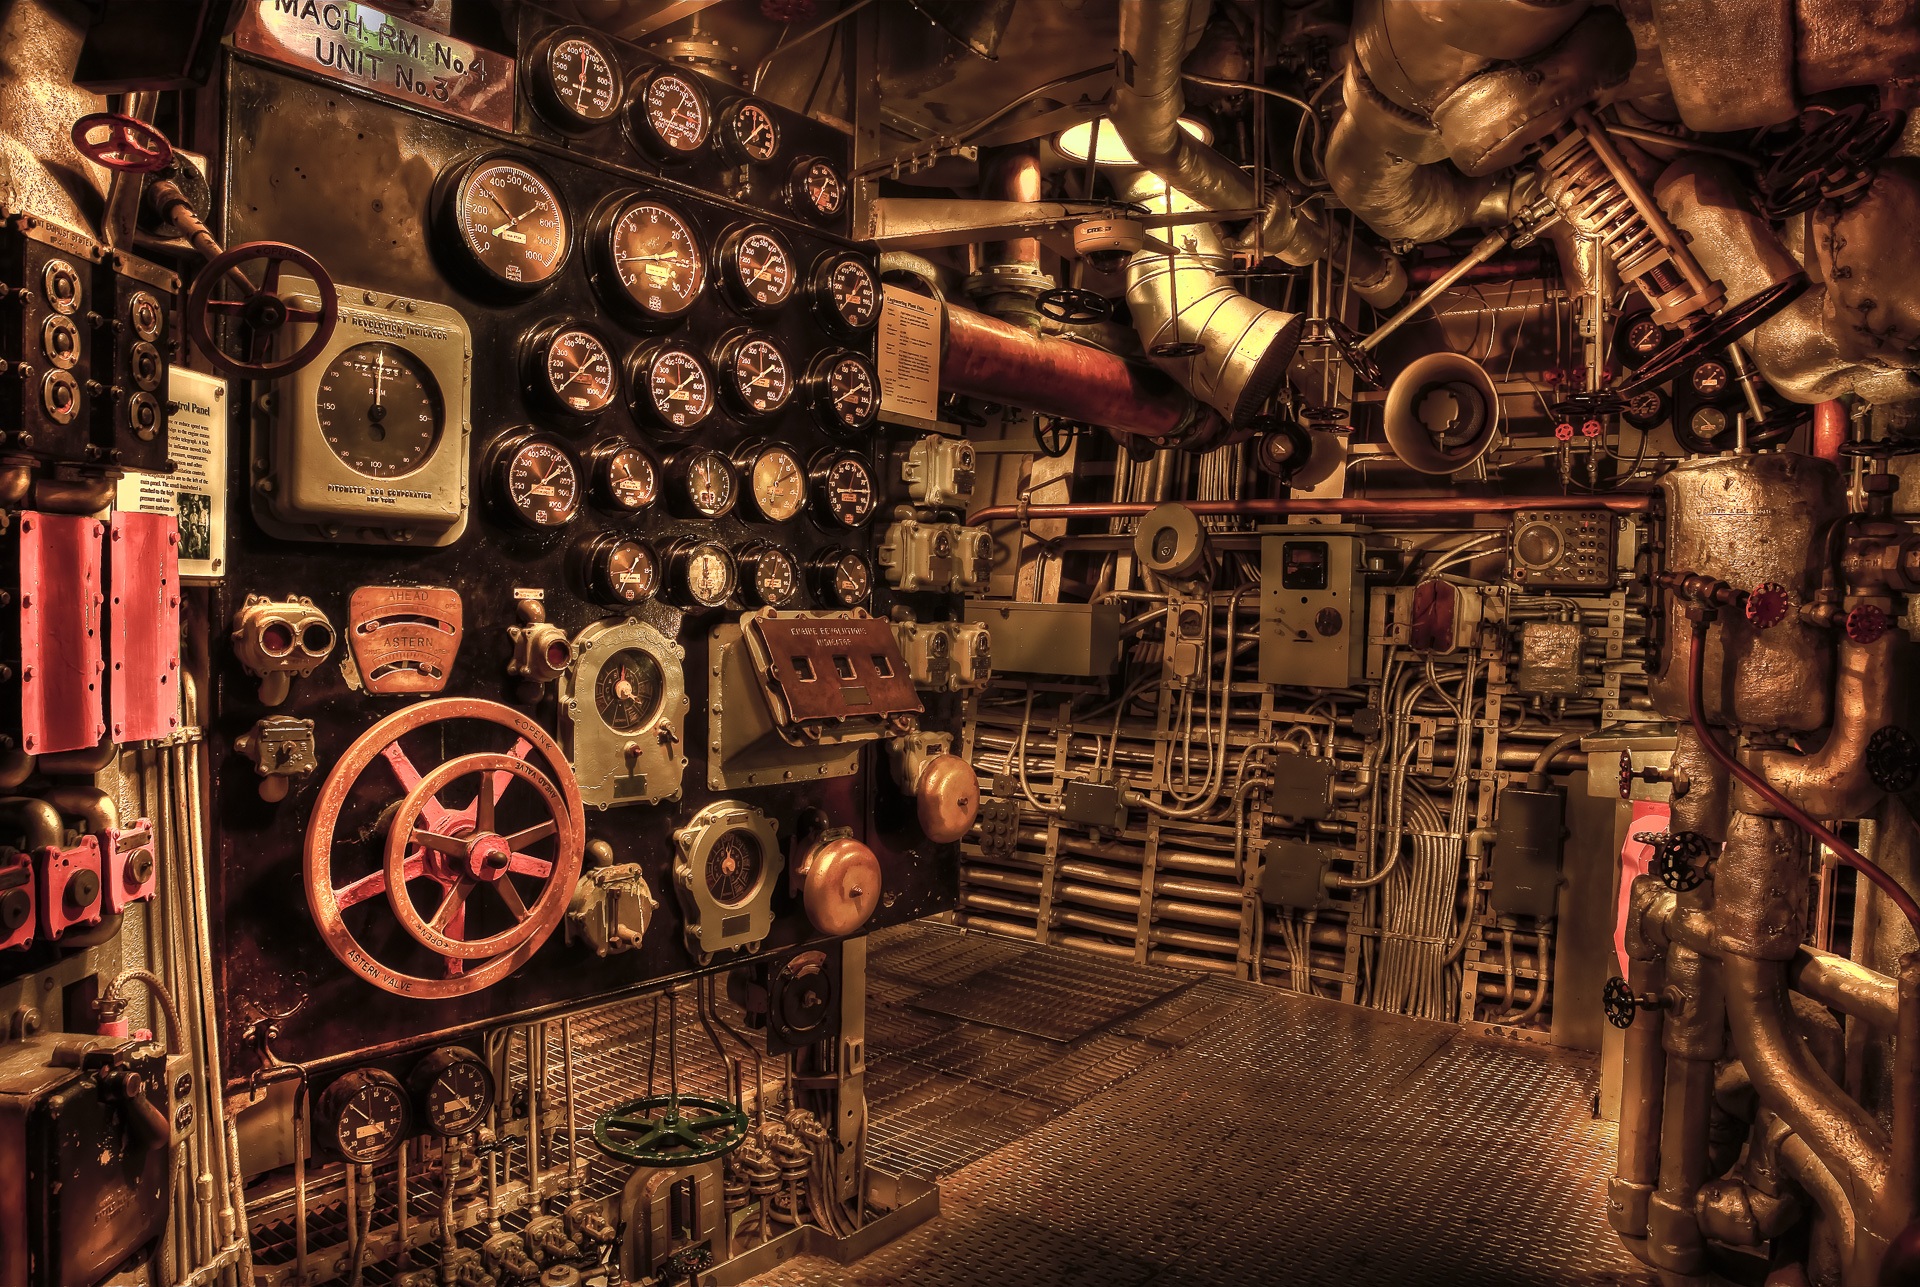
vessel, machine, valves, gauges, screenshot, engine room